Chinese opera costume

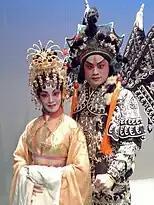
Cantonese opera costumes

Most Cantonese opera costumes are derived from the clothing style of the Ming dynasty, except for some which are based on the clothing of the Qing dynasty. When depicting plays that are set in all other dynasties except the Qing dynasty, Ming-style costumes are used. The Qing-style costumes are only used when the plays are set in the Qing dynasty.